Lucas Cranach the Elder

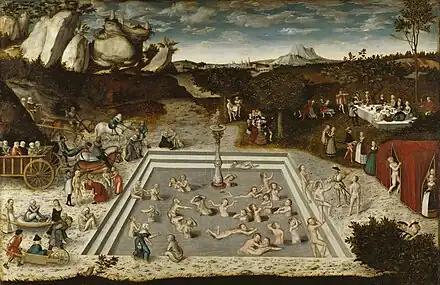
"The Fountain of Youth" ("Der Jungbrunnen"), 1546

Cranach's religious subjects reflect the development of the Protestant Reformation, and its attitudes to religious images. In his early career, he painted several Madonnas; his first woodcut (1505) represents the Virgin and three saints in prayer before a crucifix. Later on he painted the marriage of St. Catherine, a series of martyrdoms, and scenes from the Passion.